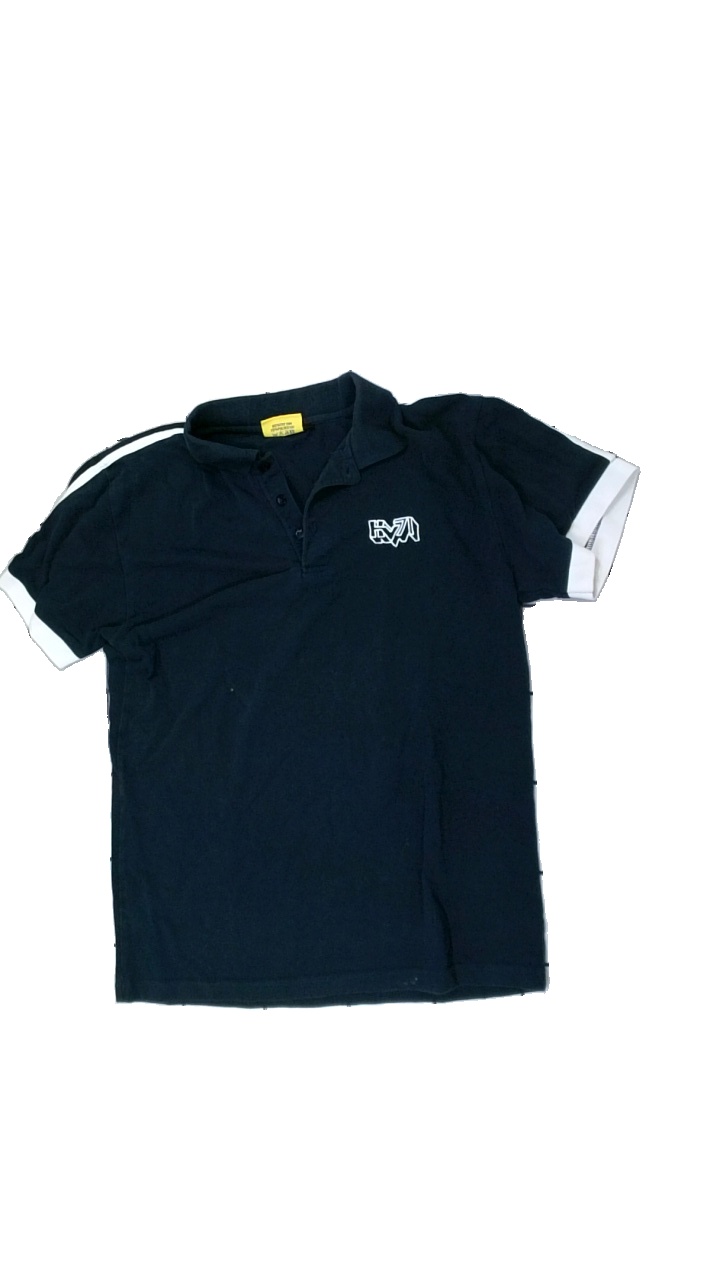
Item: Shirt (Men)
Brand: Neh
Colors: Blue, White
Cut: Regular
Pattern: Logo print
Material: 62% cotton, 38% polyester
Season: All
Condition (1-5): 3
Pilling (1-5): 2
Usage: Export
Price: <50